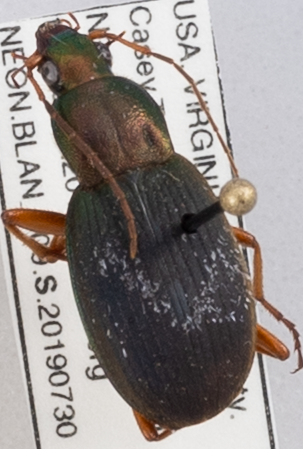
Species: Chlaenius aestivus
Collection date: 2019-07-30
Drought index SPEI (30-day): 0.454
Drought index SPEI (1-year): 2.09
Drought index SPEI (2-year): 2.09